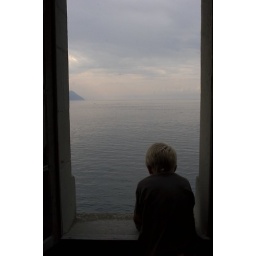
Boy in castle window